She of Little Faith

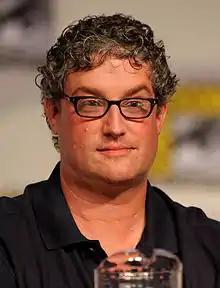
Al Jean (pictured) met the episode's writer, Bill Freiberger while they worked together on the television series "Teen Angel".

"She of Little Faith" was directed by Steven Dean Moore and was the only episode Bill Freiberger wrote for "The Simpsons". It was first broadcast on Fox in the United States on December 16, 2001.